Ramadan

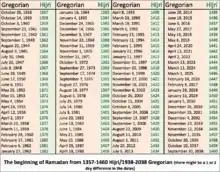
Ramadan beginning dates between Gregorian years 1938 and 2038.

Because the "hilāl", or crescent moon, typically occurs approximately one day after the new moon, Muslims can usually estimate the beginning of Ramadan; however, many Muslims prefer to confirm the opening of Ramadan by direct visual observation of the crescent.